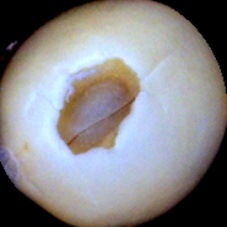
Label: Broken